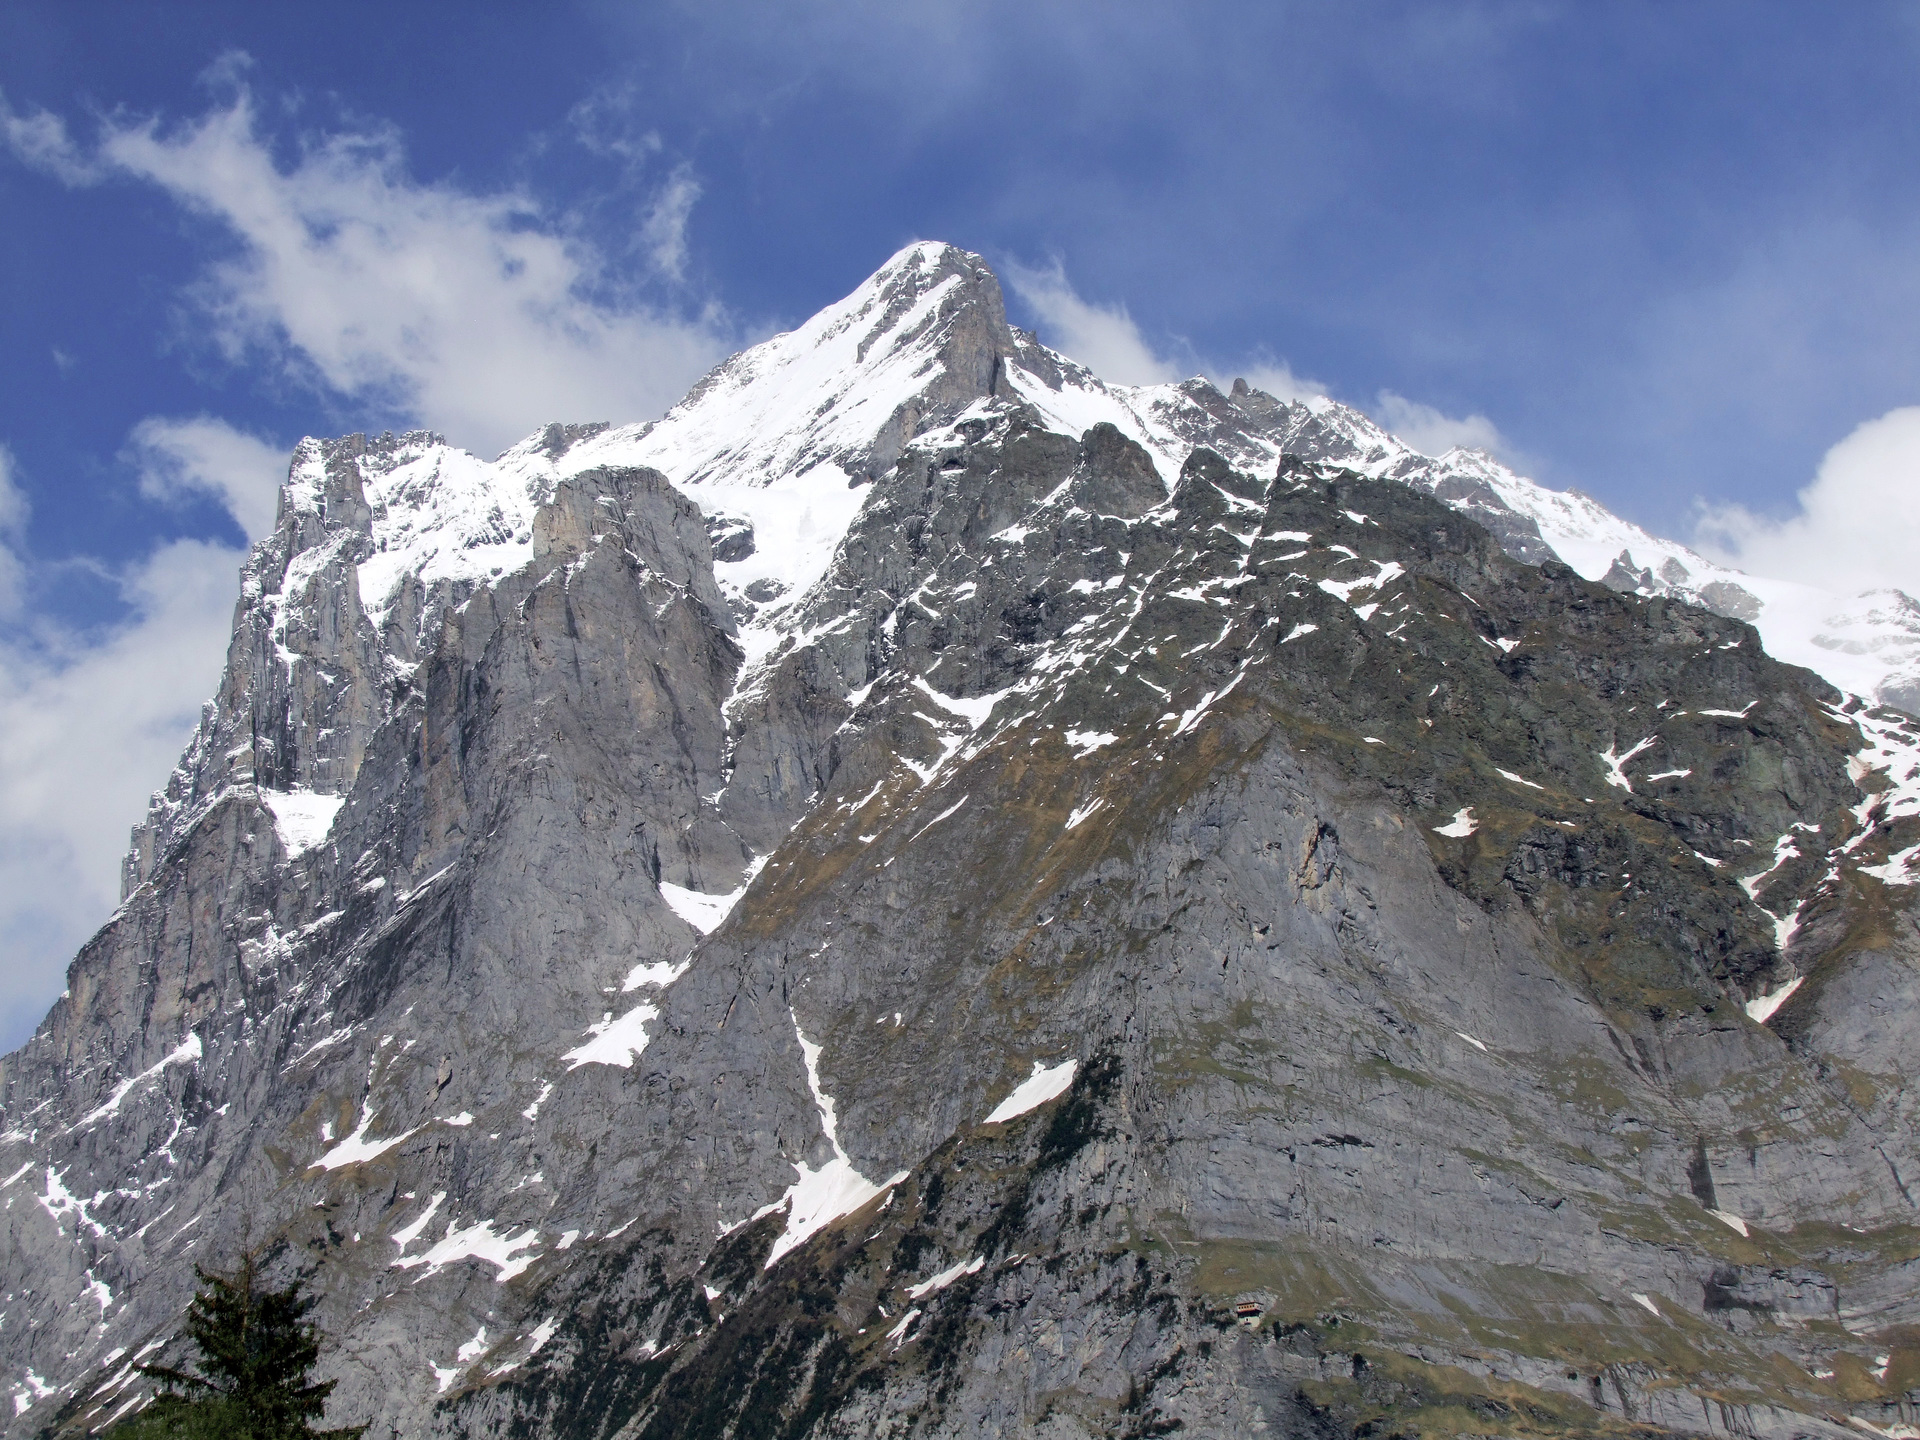
switzerland, mountainous landforms, mountain, mountain range, ridge, massif, summit, ar te, alps, rock, geological phenomenon, sky, glacial landform, batholith, fell, cirque, hill, snow, mount scenery, landscape, formation, nunatak, Granite dome